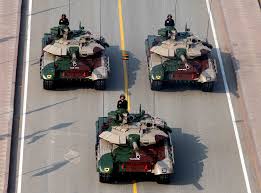
Label: T-90